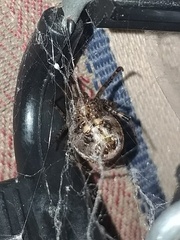
Species: Parasteatoda_tepidariorum